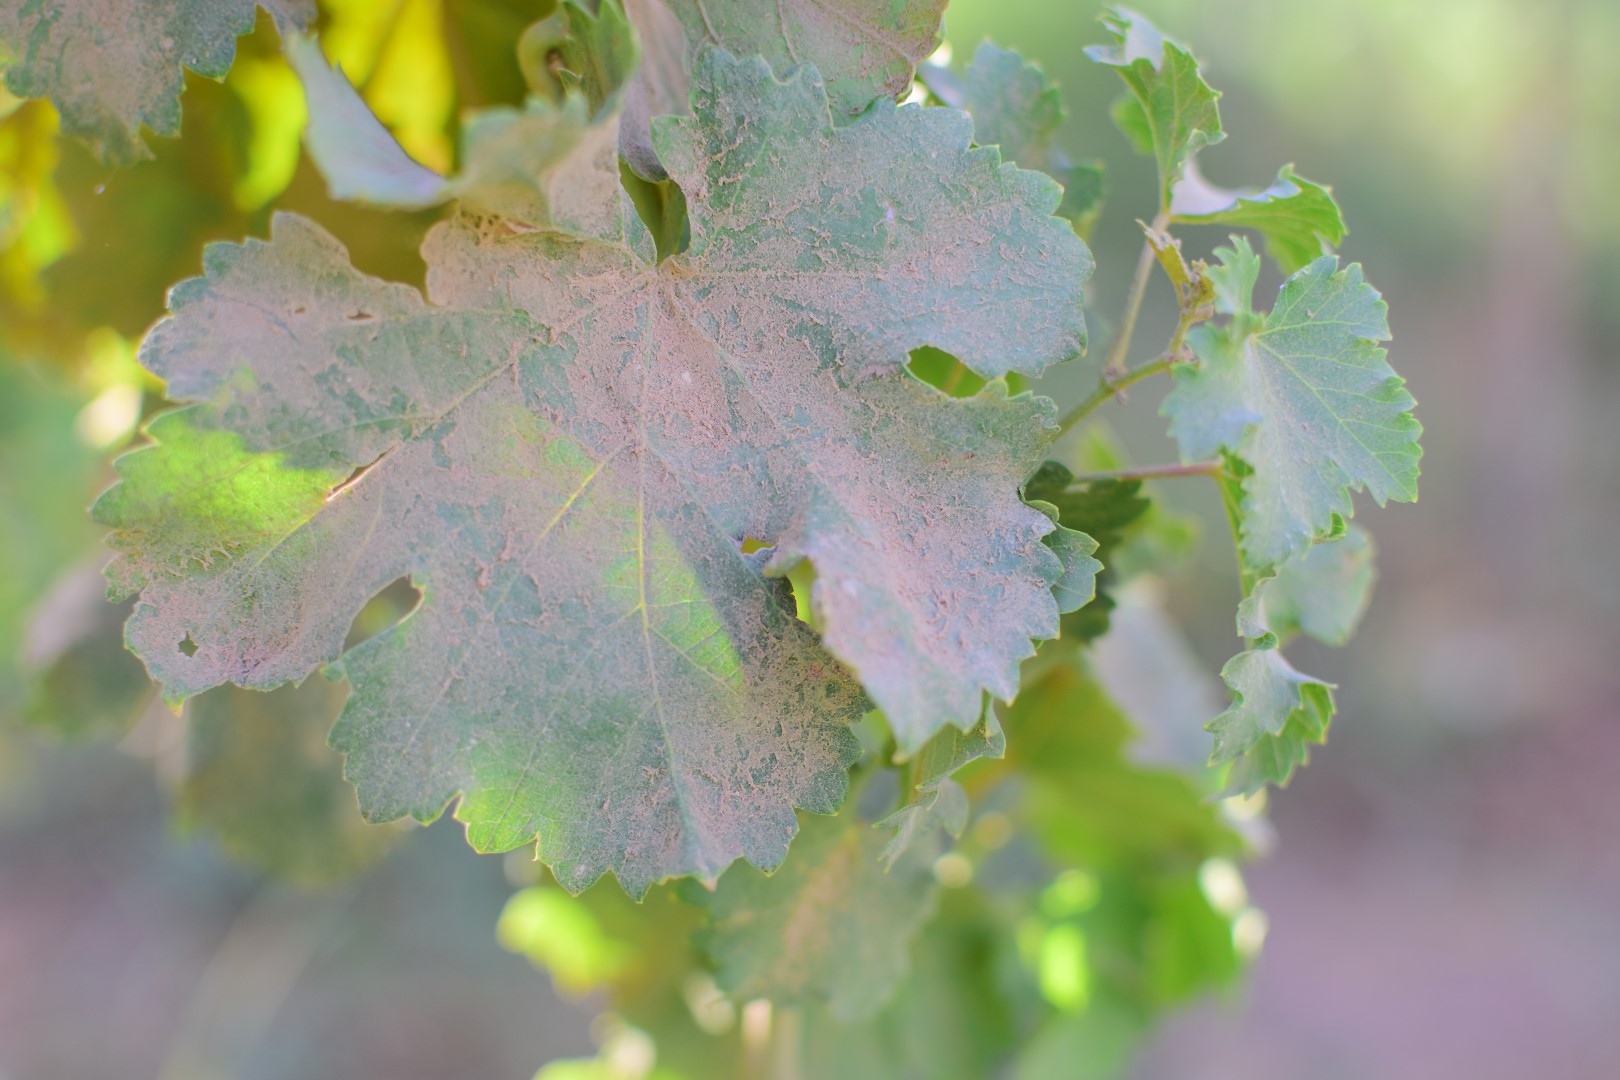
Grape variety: Deas Al-Annz